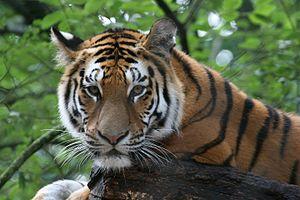
Le parc national de la Bikine a été créé le 3 novembre 2015, afin de protéger le plus grand ensemble subsistant d'anciennes forêts mixtes de l'hémisphère Nord, ainsi que le territoire de 10 % de tous les tigres de Sibérie vivant encore à l'état sauvage. Le parc a également été créé dans le but de protéger la culture forestière de 600 habitants autochtones du bassin de vie de la rivière Bikine — les Oudéguéïs et les Nanaïs. En raison de la surface de sa forêt vierge, et sa caractérisation comme « forêt pluviale tempérée », il représente un centre important de biodiversité des plantes et des animaux. Le parc est situé dans la région administrative du raïon Pojarski, dans le kraï du Primorié, dans l'Extrême-Orient russe. Il se trouve sur le versant ouest de la chaîne de montagnes de Sikhote-Aline. La vallée de la rivière Bikine figure également sur la liste indicative des sites du patrimoine mondial de l'UNESCO.